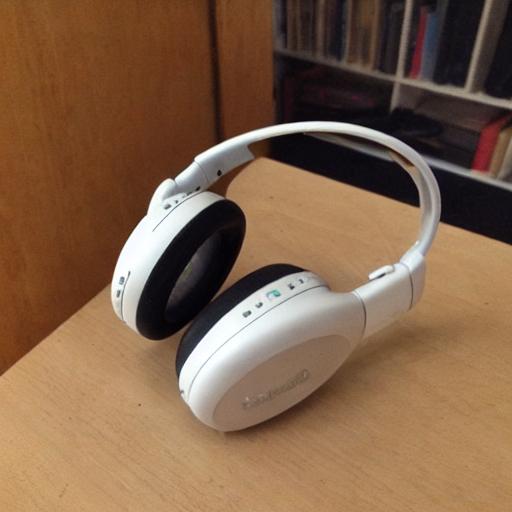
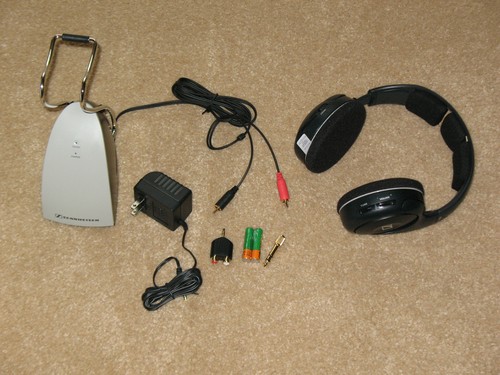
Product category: headphones
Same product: no